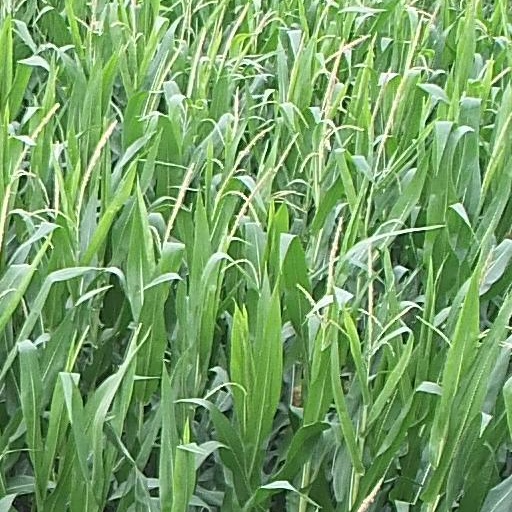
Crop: maize; corn